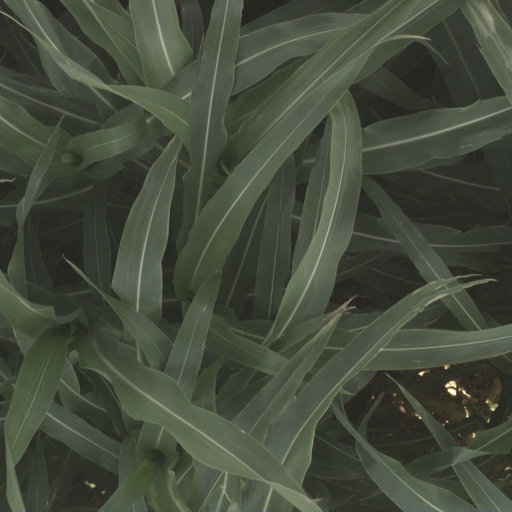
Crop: sorghum